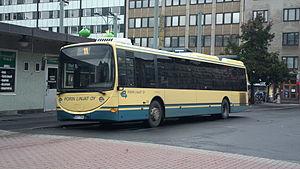
La place du marché de Pori est une place carrée au centre de Pori en Finlande.